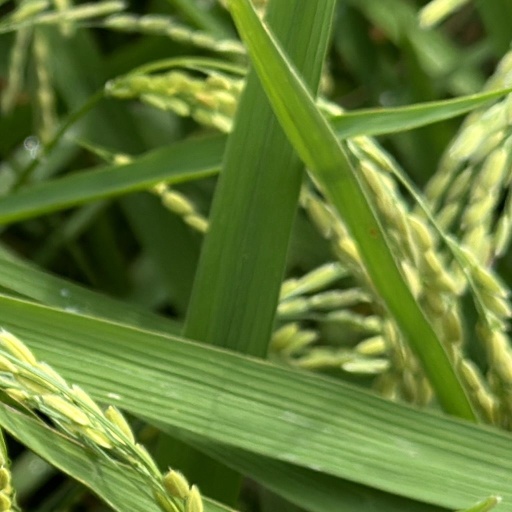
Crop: rice